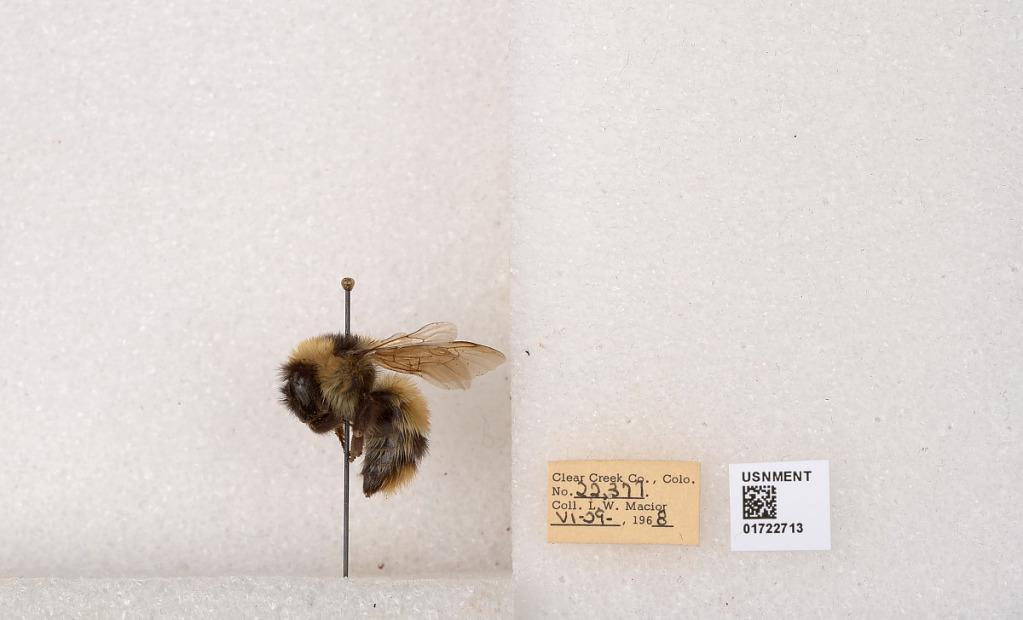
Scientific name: Bombus kirbyellus
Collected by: L. Macior
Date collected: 1968-6-29
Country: United States
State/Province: Colorado
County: Clear Creek
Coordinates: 39.6891, -105.644